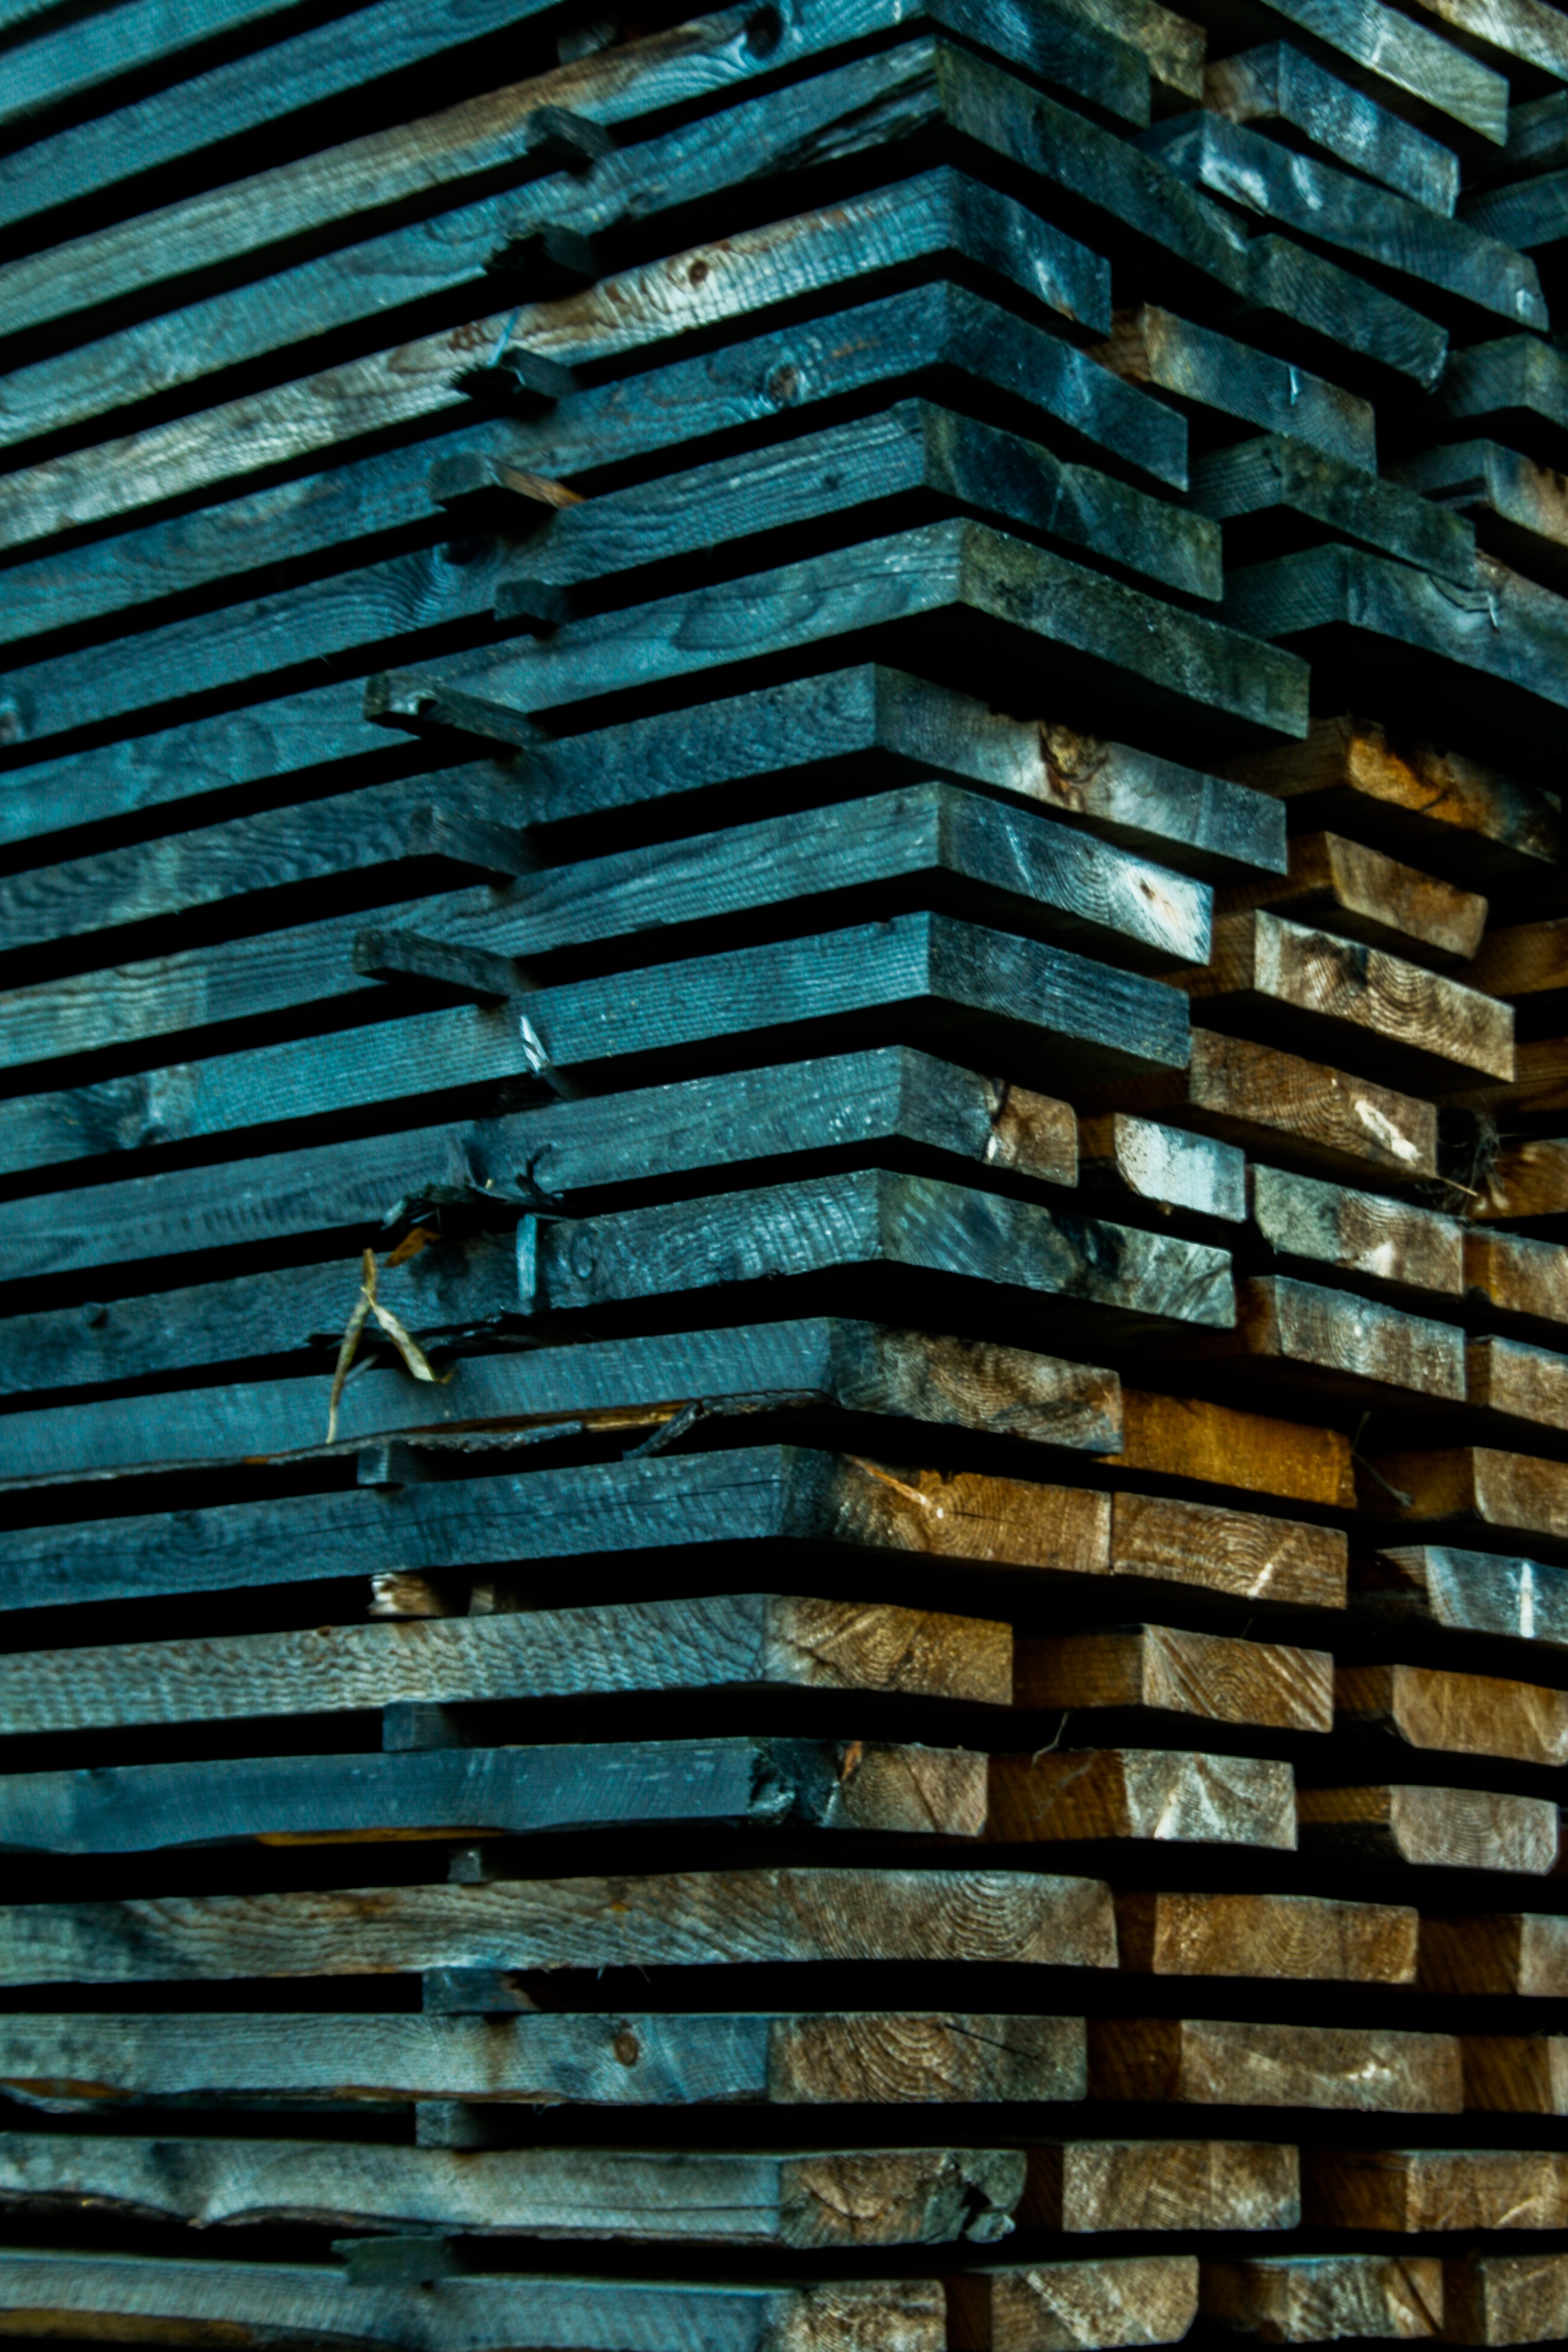
wood, texture, wall, line, color, facade, blue, brick, material, symmetry